Thracians

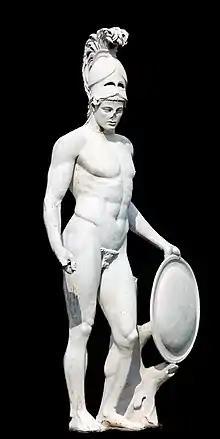
Ares the god of war and courage. He is one of the Twelve Olympians, and the son of Zeus and Hera.

Thracians were described as "warlike" and "barbarians" by the Greeks and Romans since they were neither Romans nor Greeks, but in spite of this they were favored as excellent mercenaries. While the Thracians were perceived as unsophisticated by the Romans and Greeks, their culture was reportedly noted for its sophisticated poetry and music. Since the 19th century-early 20th century, Bulgaria and Romania have used archaeology to learn more about Thracian culture and way of life.